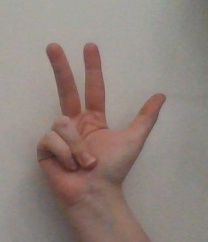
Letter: al